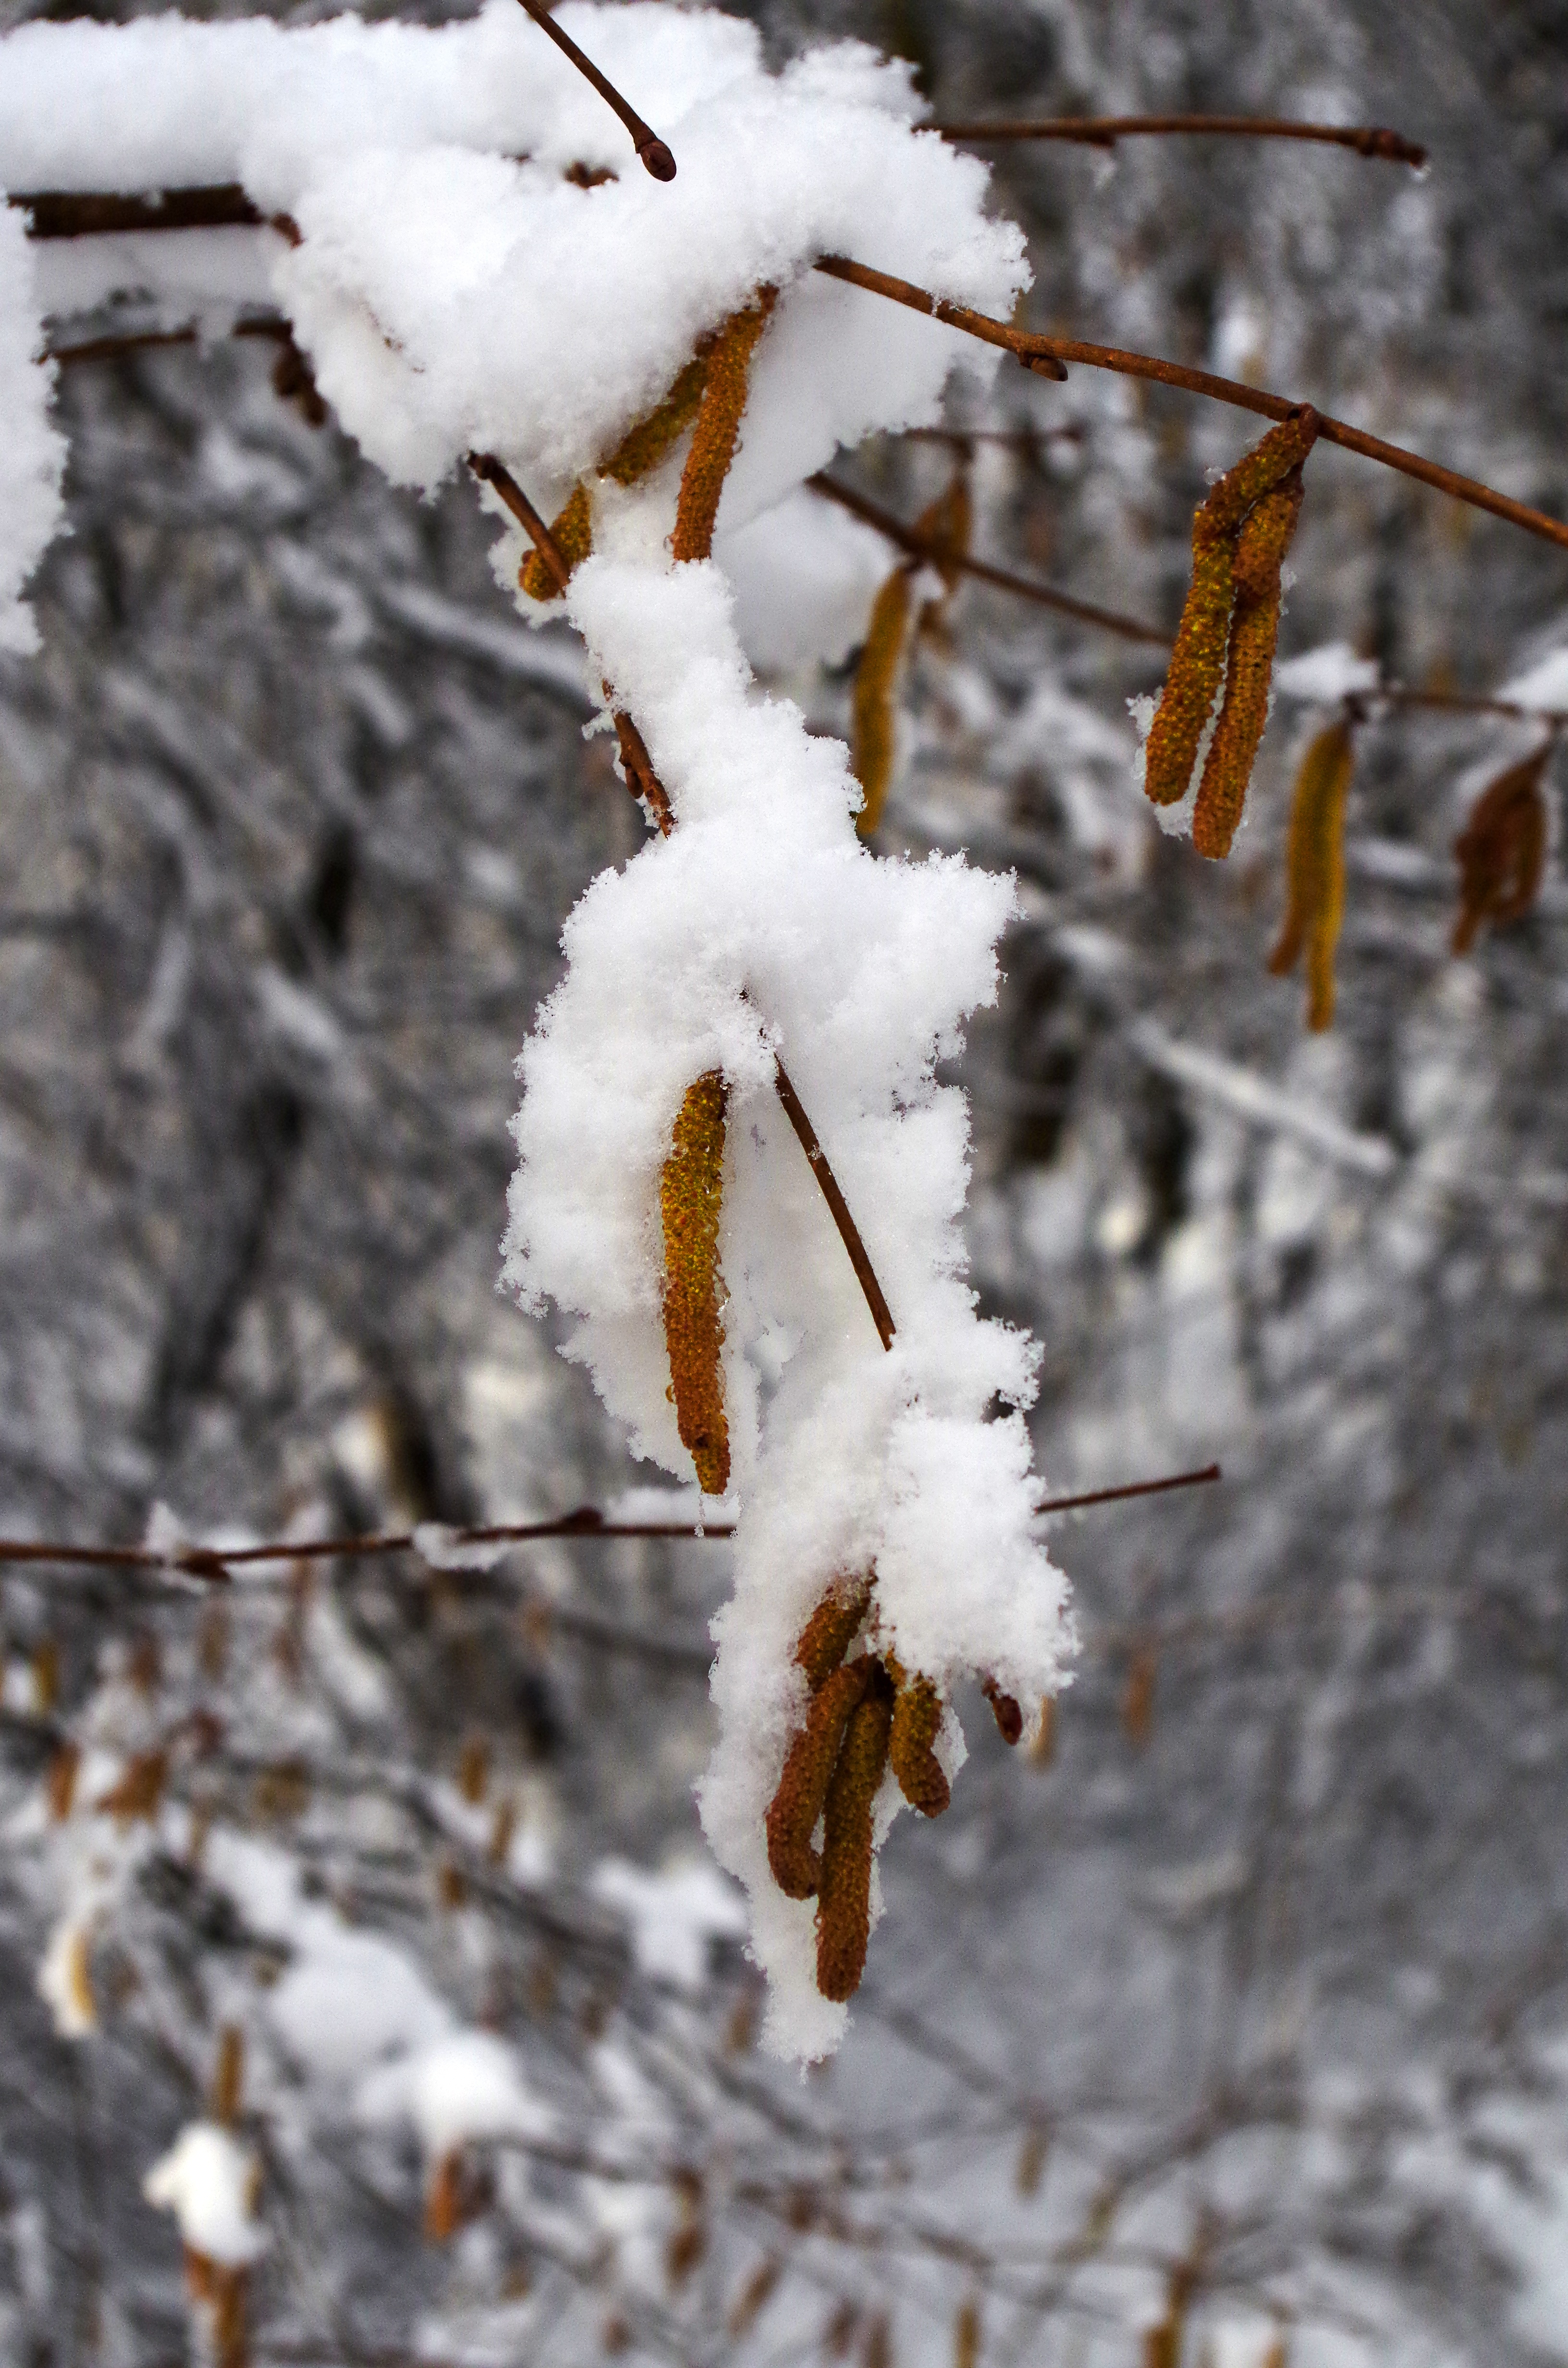
tree, nature, branch, snow, winter, plant, leaf, frost, ice, spring, autumn, weather, season, twig, hazel, buried, freezing, early spring, woody plant